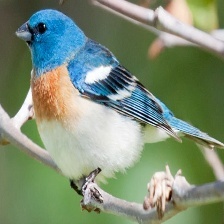
Species: LAZULI BUNTING
Scientific name: PASSERINA AMOENA
ImageNet parent category: indigo_bunting